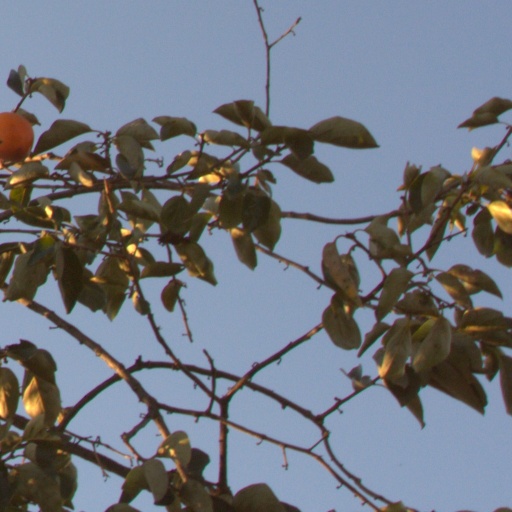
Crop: grape